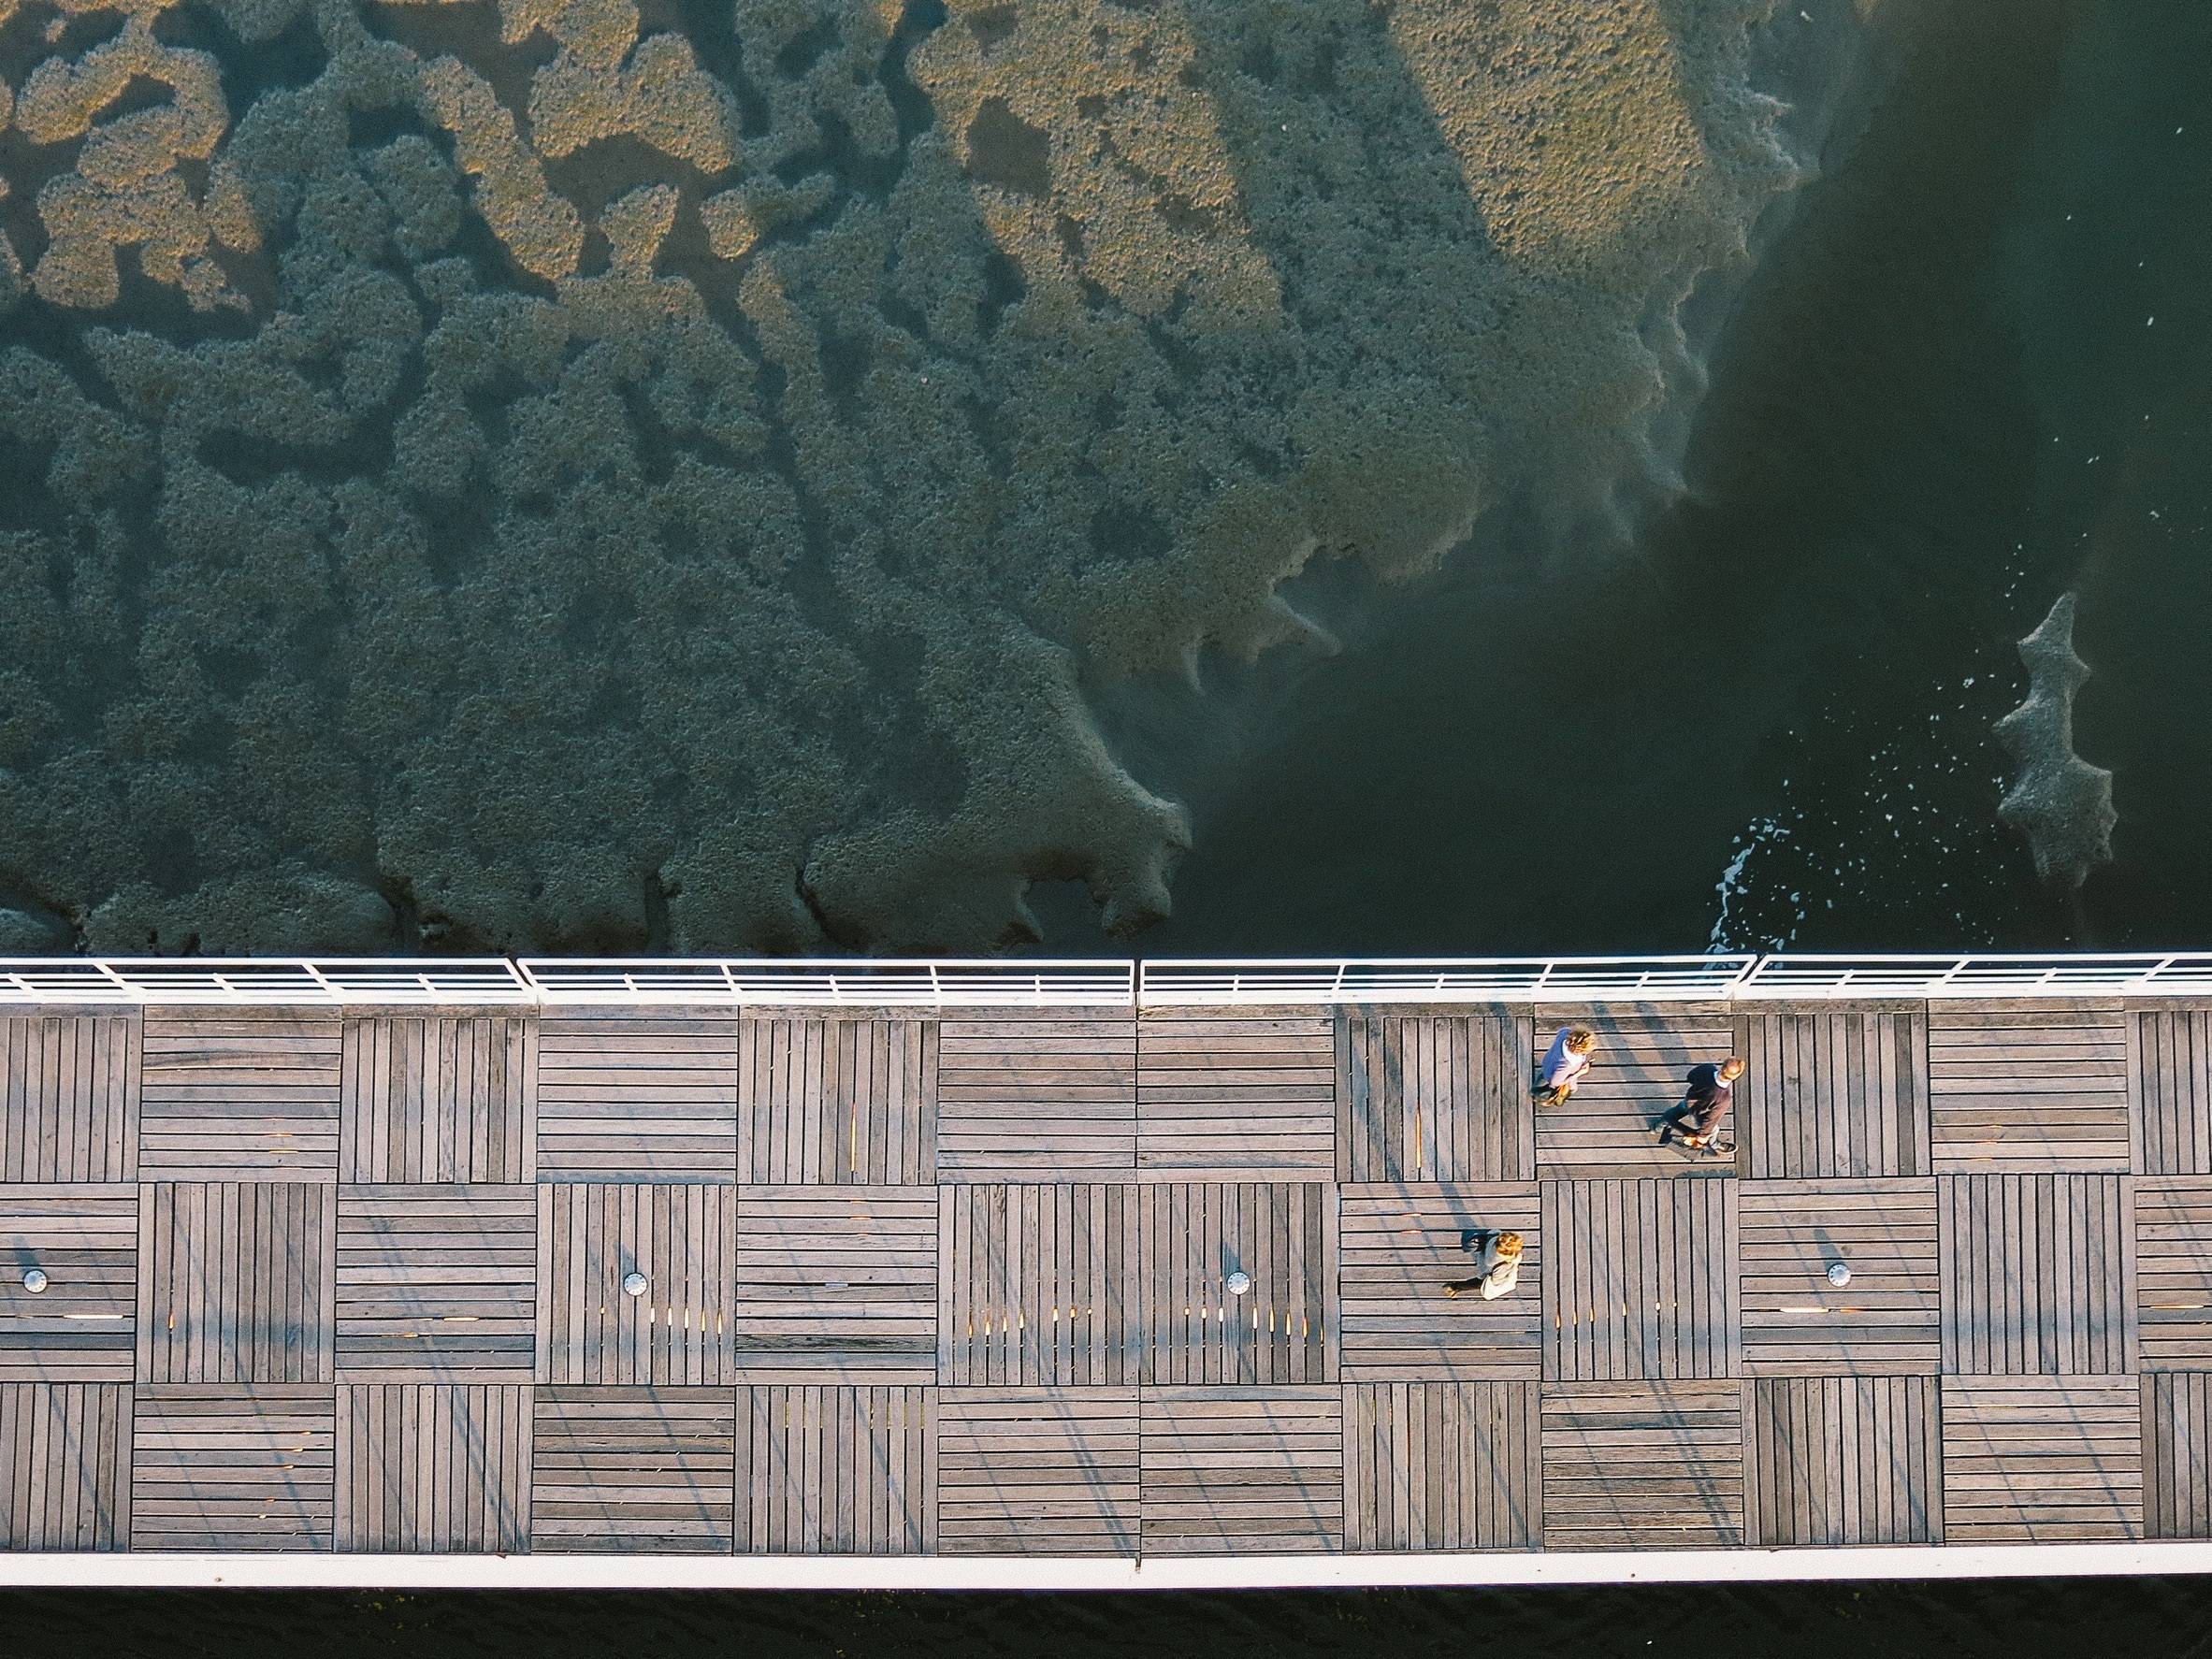
sea, water, people, boardwalk, wood, bridge, texture, wall, pier, river, summer, pattern, jetty, aerial, leisure, above, art, design, vegetation, wooden, mural, strolling, screenshot